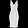
Label: Dress